Mavinagundi Falls

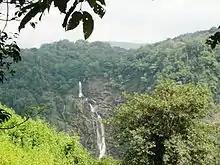
Mavinagundi Falls

Mavinagundi Falls is a waterfall located in Siddapura Taluk, Uttara Kannada district, Karnataka, India and it fills with water only during the monsoon season. The falls are formed by Mavinagundi river.